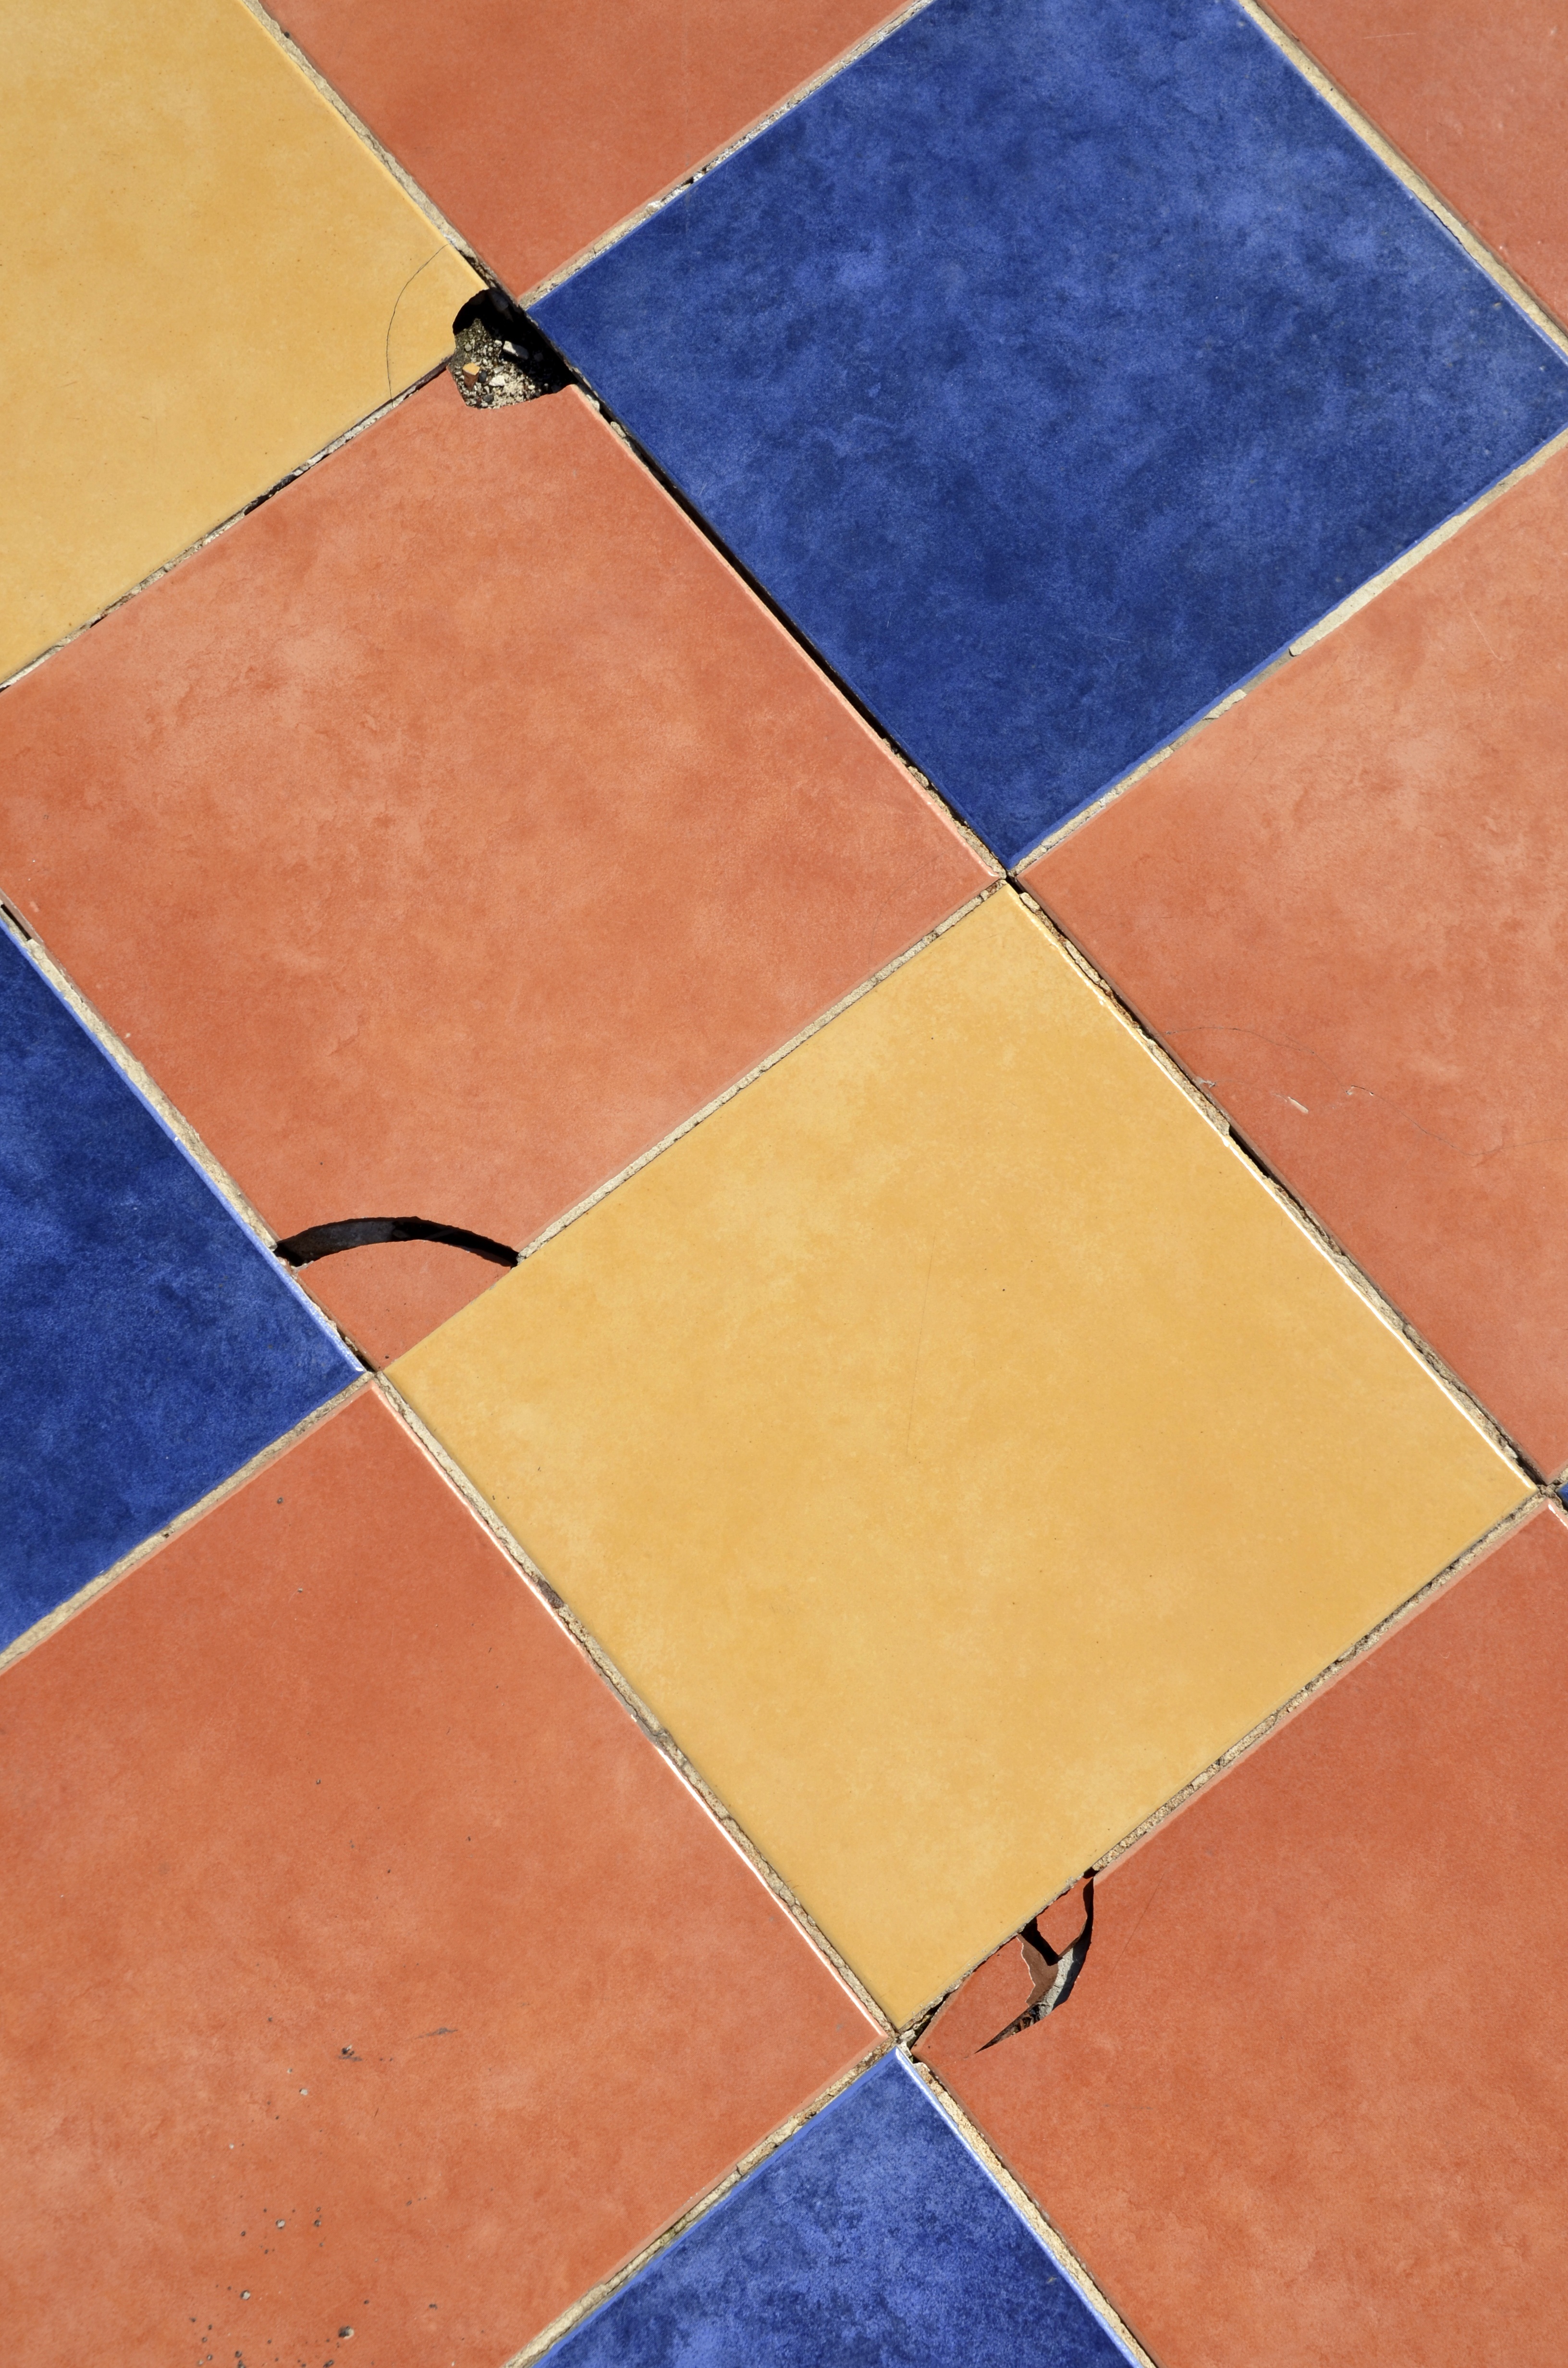
wood, floor, interior, color, ceramic, broken, tile, blue, material, circle, surface, art, design, shape, flooring, tile floor